Cultural depictions of Gilles de Rais

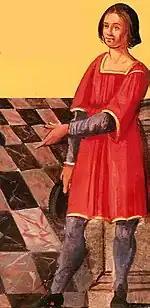
The trial of Gilles de Rais (detail of a 17th-century miniature)

An engraving purporting to represent him was published in 1731 in Dom Bernard de Montfaucon's "Les monumens de la monarchie françoise, qui comprennent l'histoire de France, avec les figures de chaque règne que l'injure des tems a épargées". Captioned "Gilles de Laval", this equestrian figure reproduces a 15th-century miniature on parchment captioned simply "Laval", included in the "" of Gilles Le Bouvier, herald of King Charles VII of France.